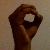
The image shows a hand gesture representing the letter 'O' in Indian Sign Language.